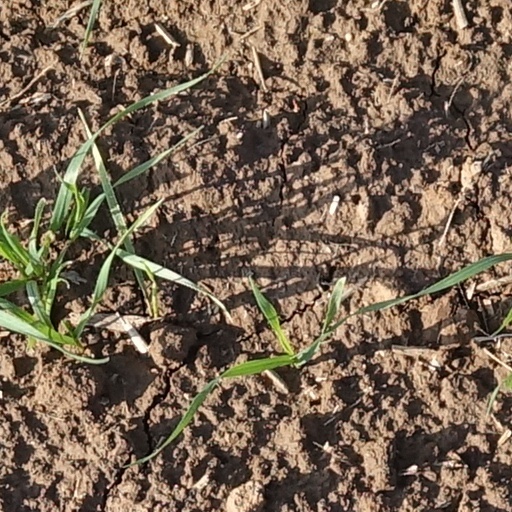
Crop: wheat